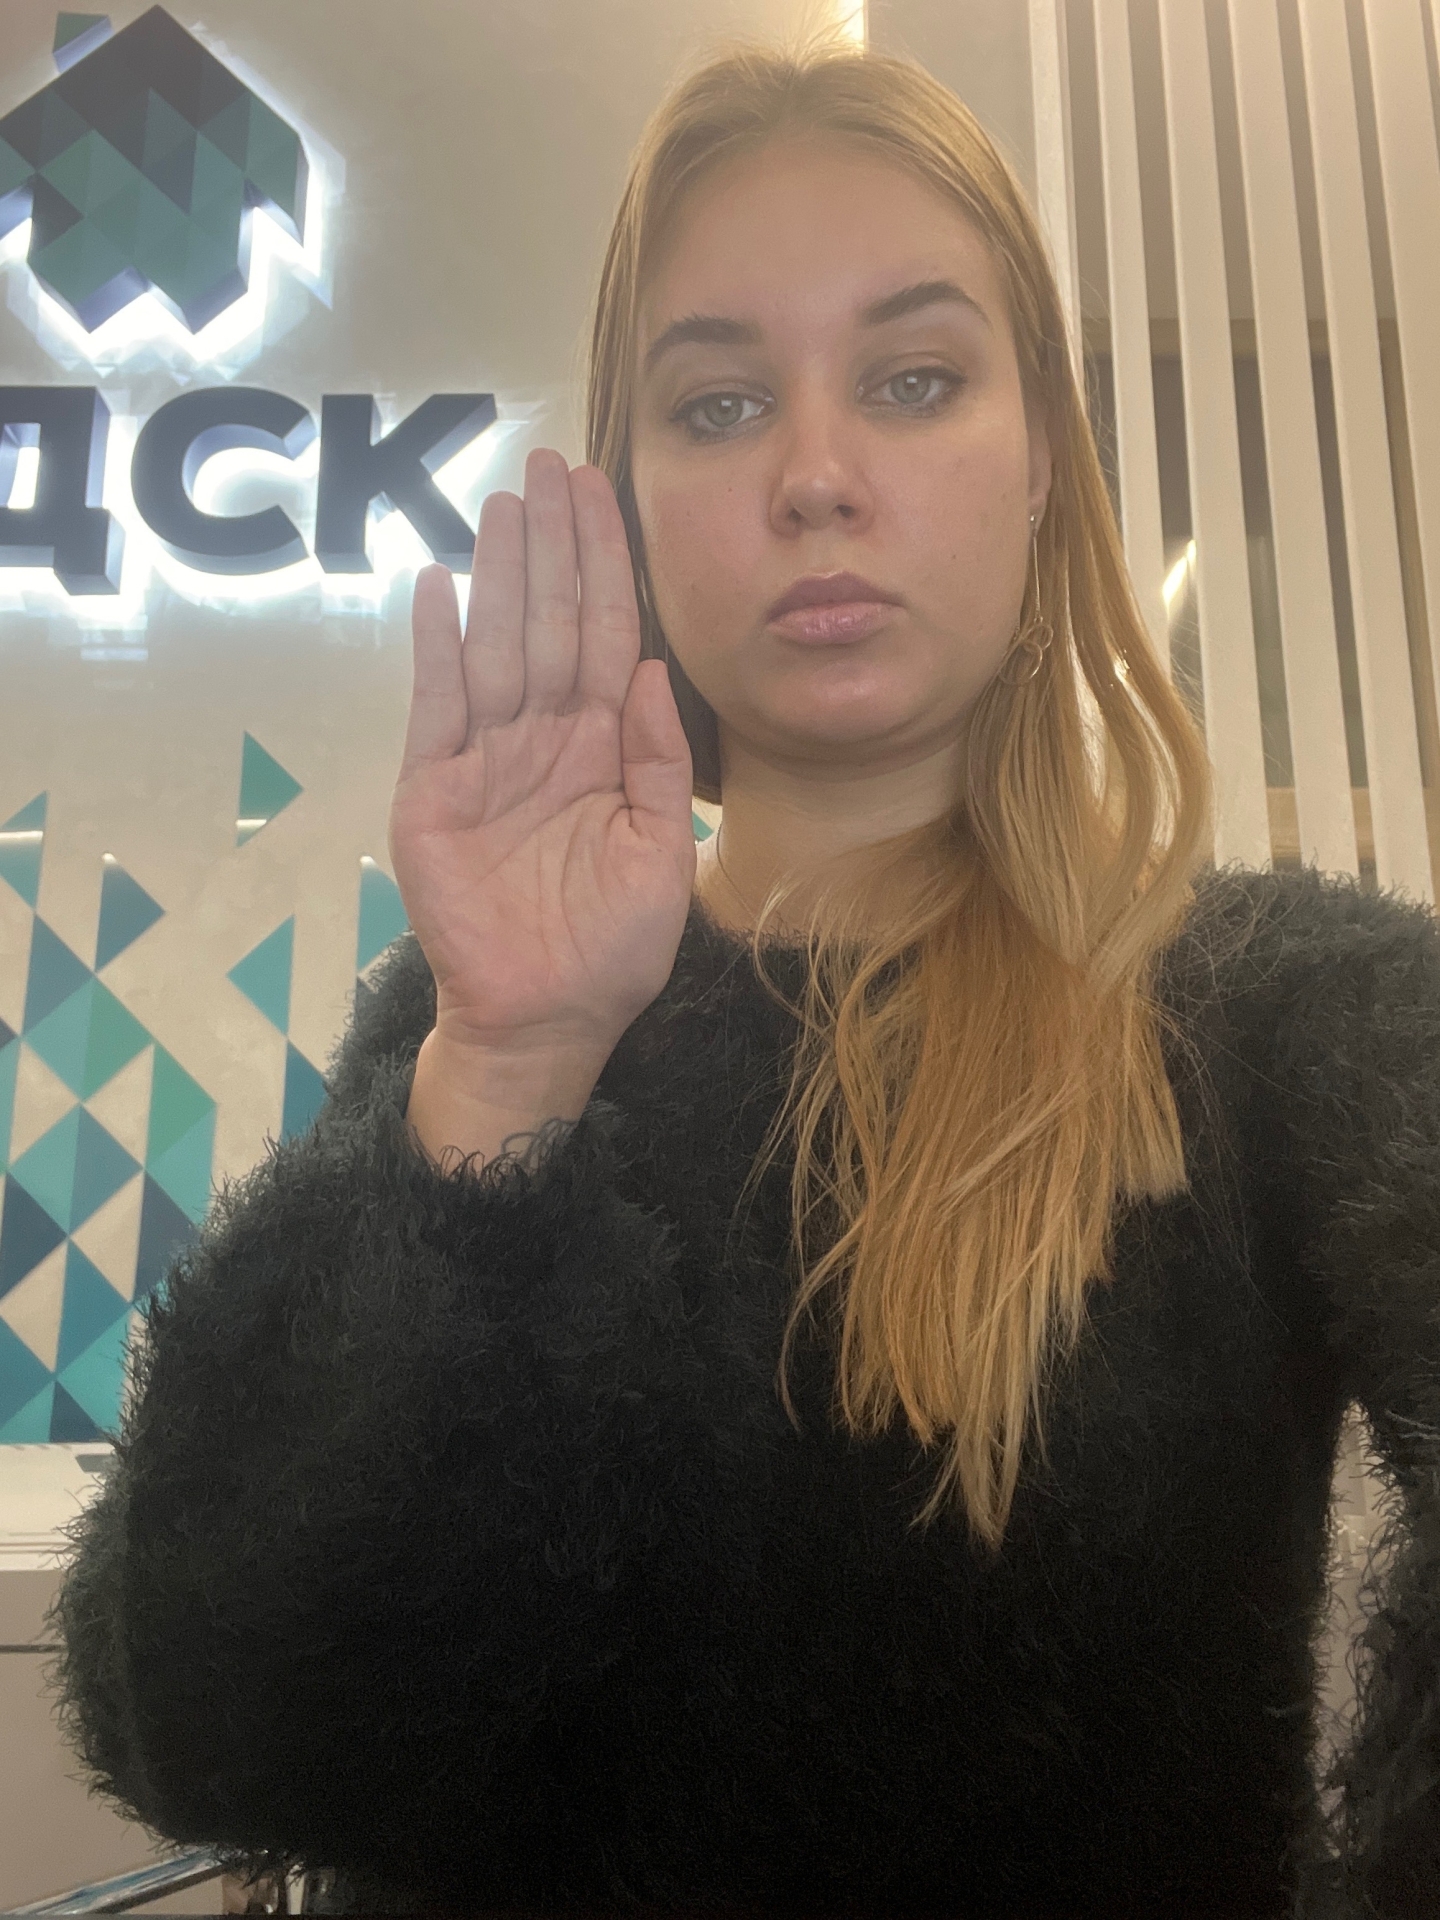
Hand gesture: stop